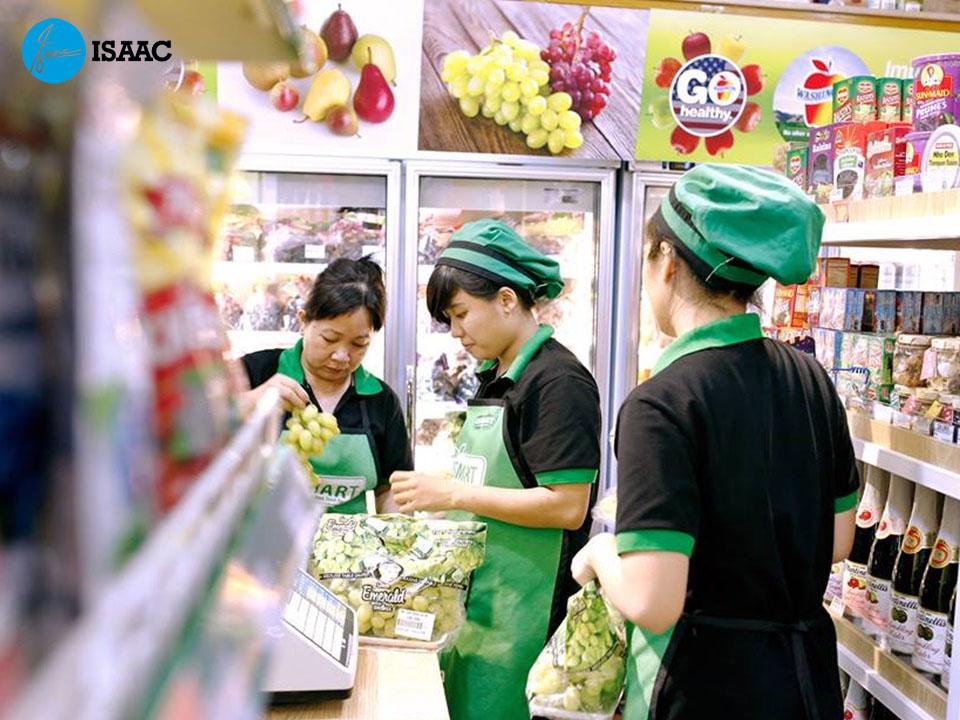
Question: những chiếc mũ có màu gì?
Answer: những chiếc mũ có màu xanh lá